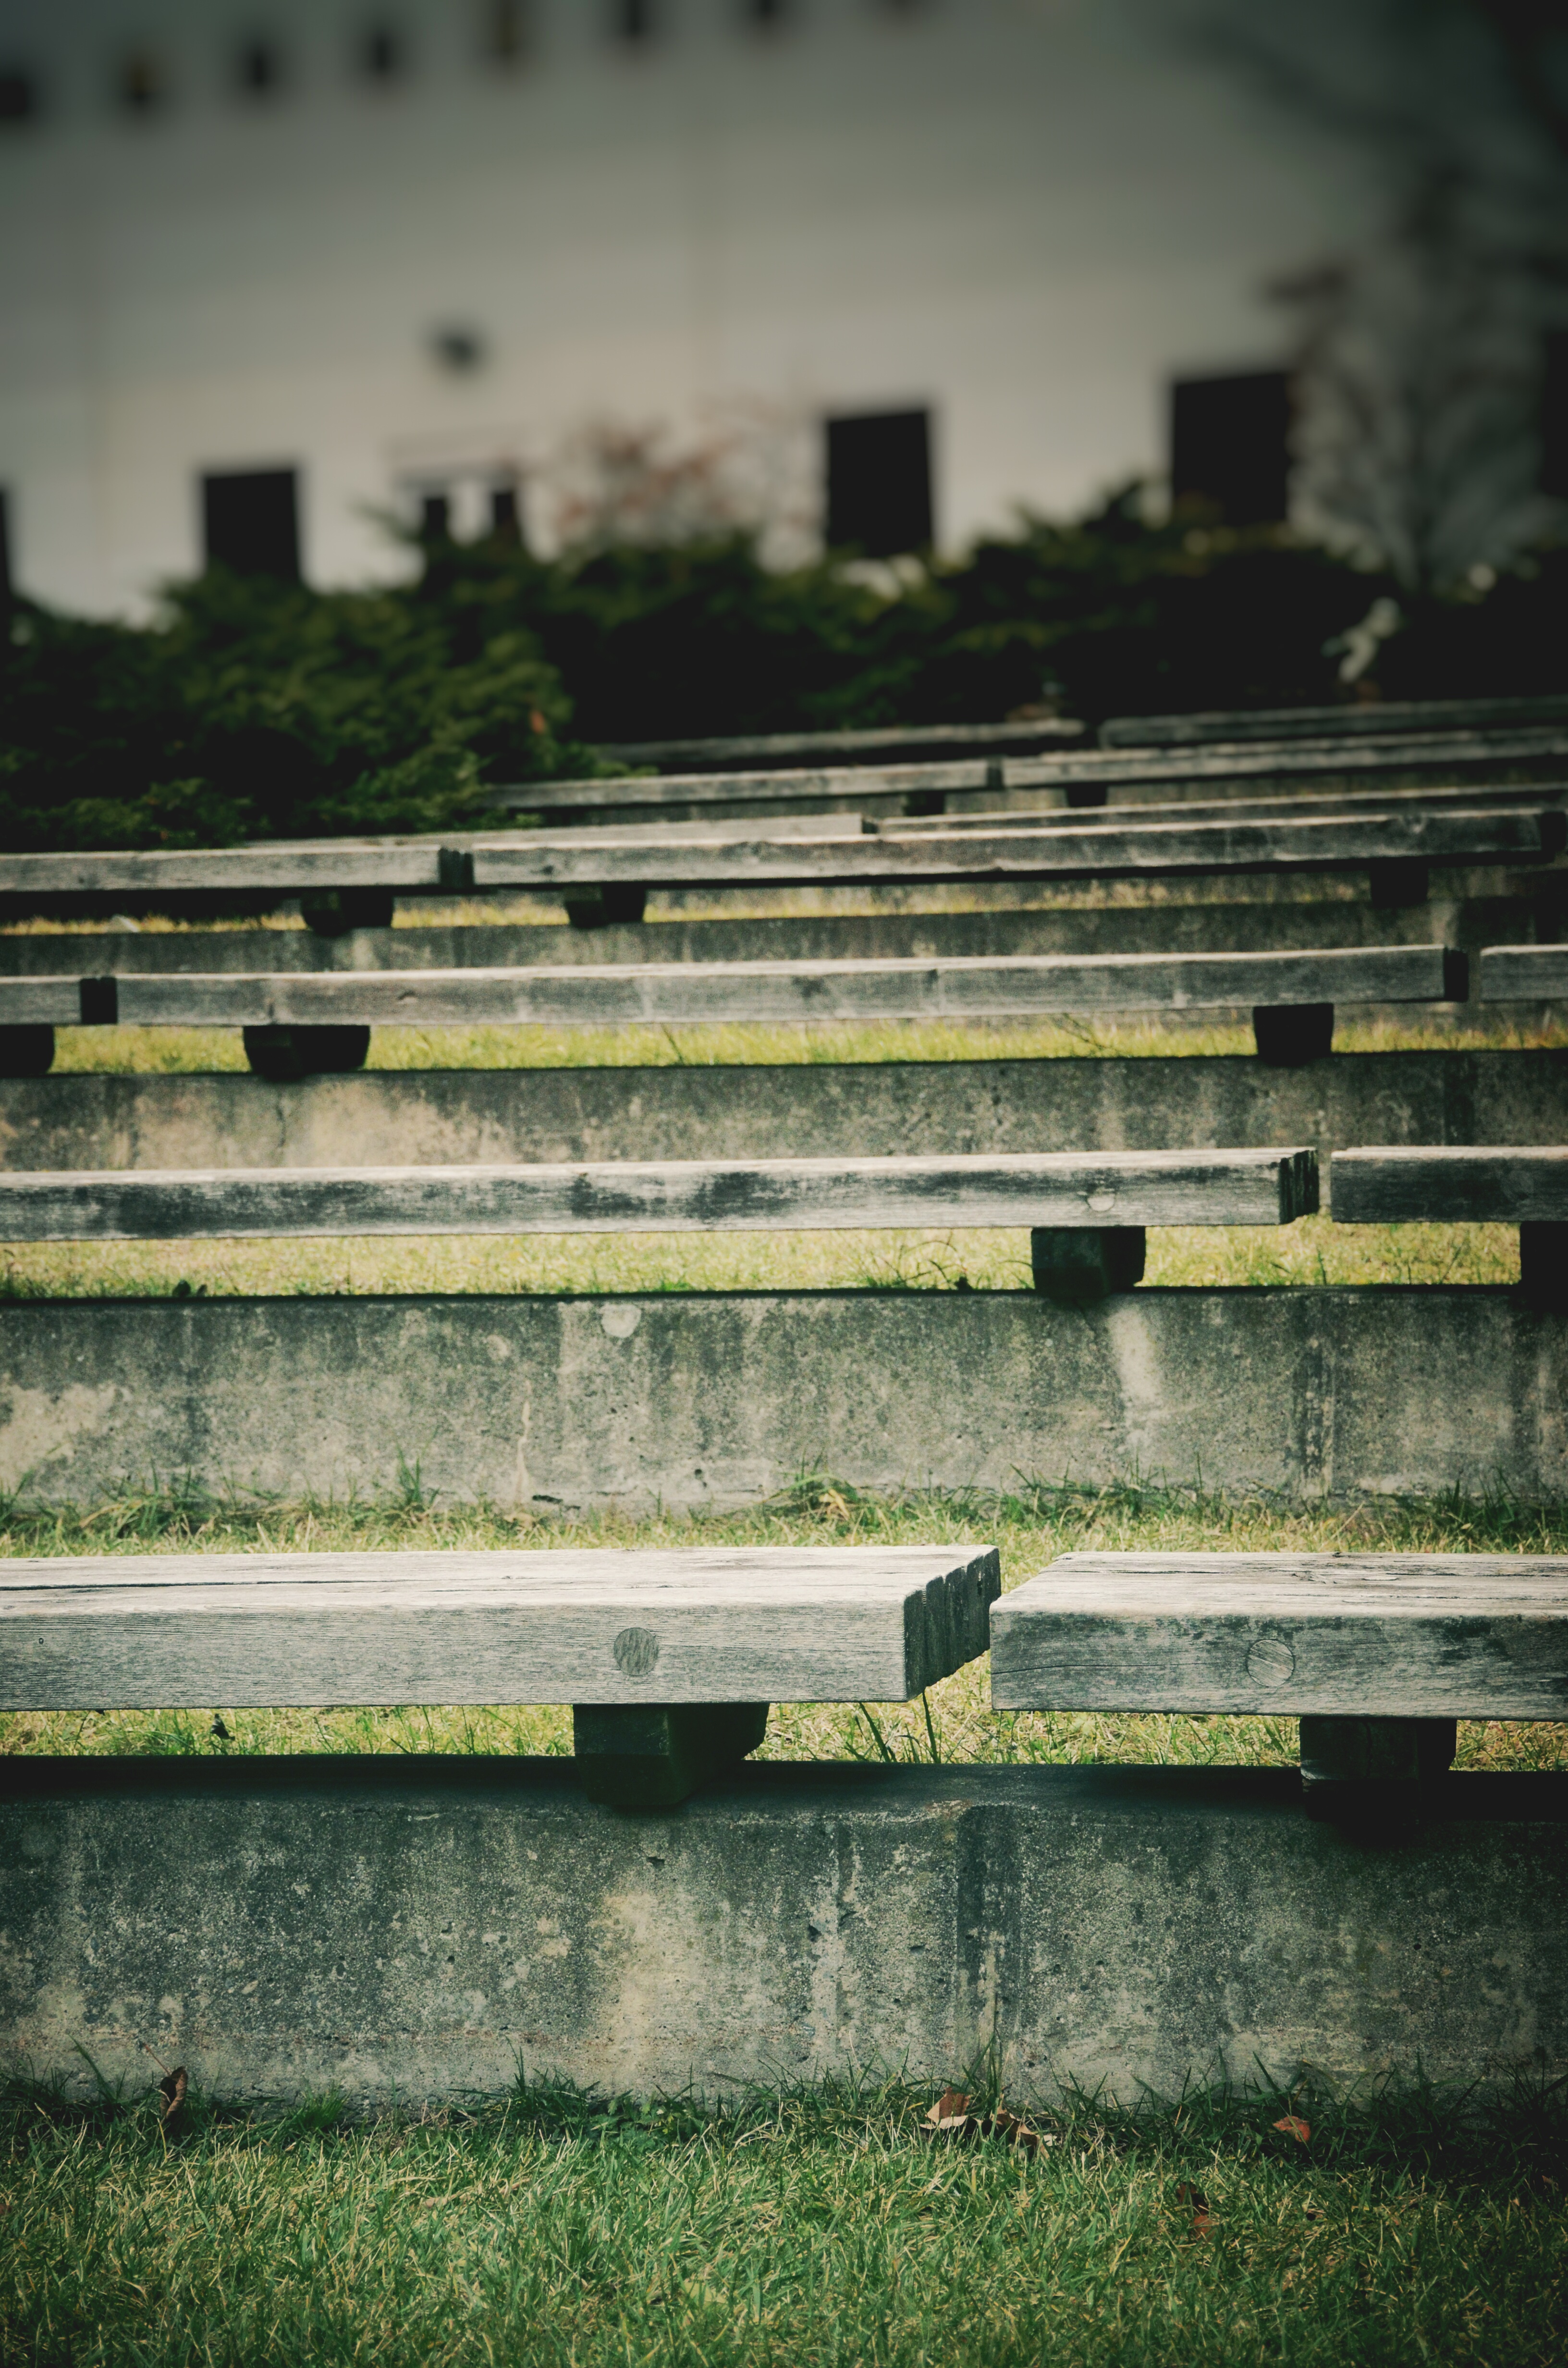
wood, house, wall, transport, green, reflection, rural area, urban area